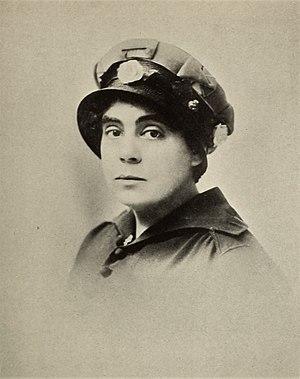
Beryl Mercer est une actrice britannique née d'un père anglais, le 13 août 1882 à Séville, et morte le 28 juillet 1939 à Santa Monica.